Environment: real
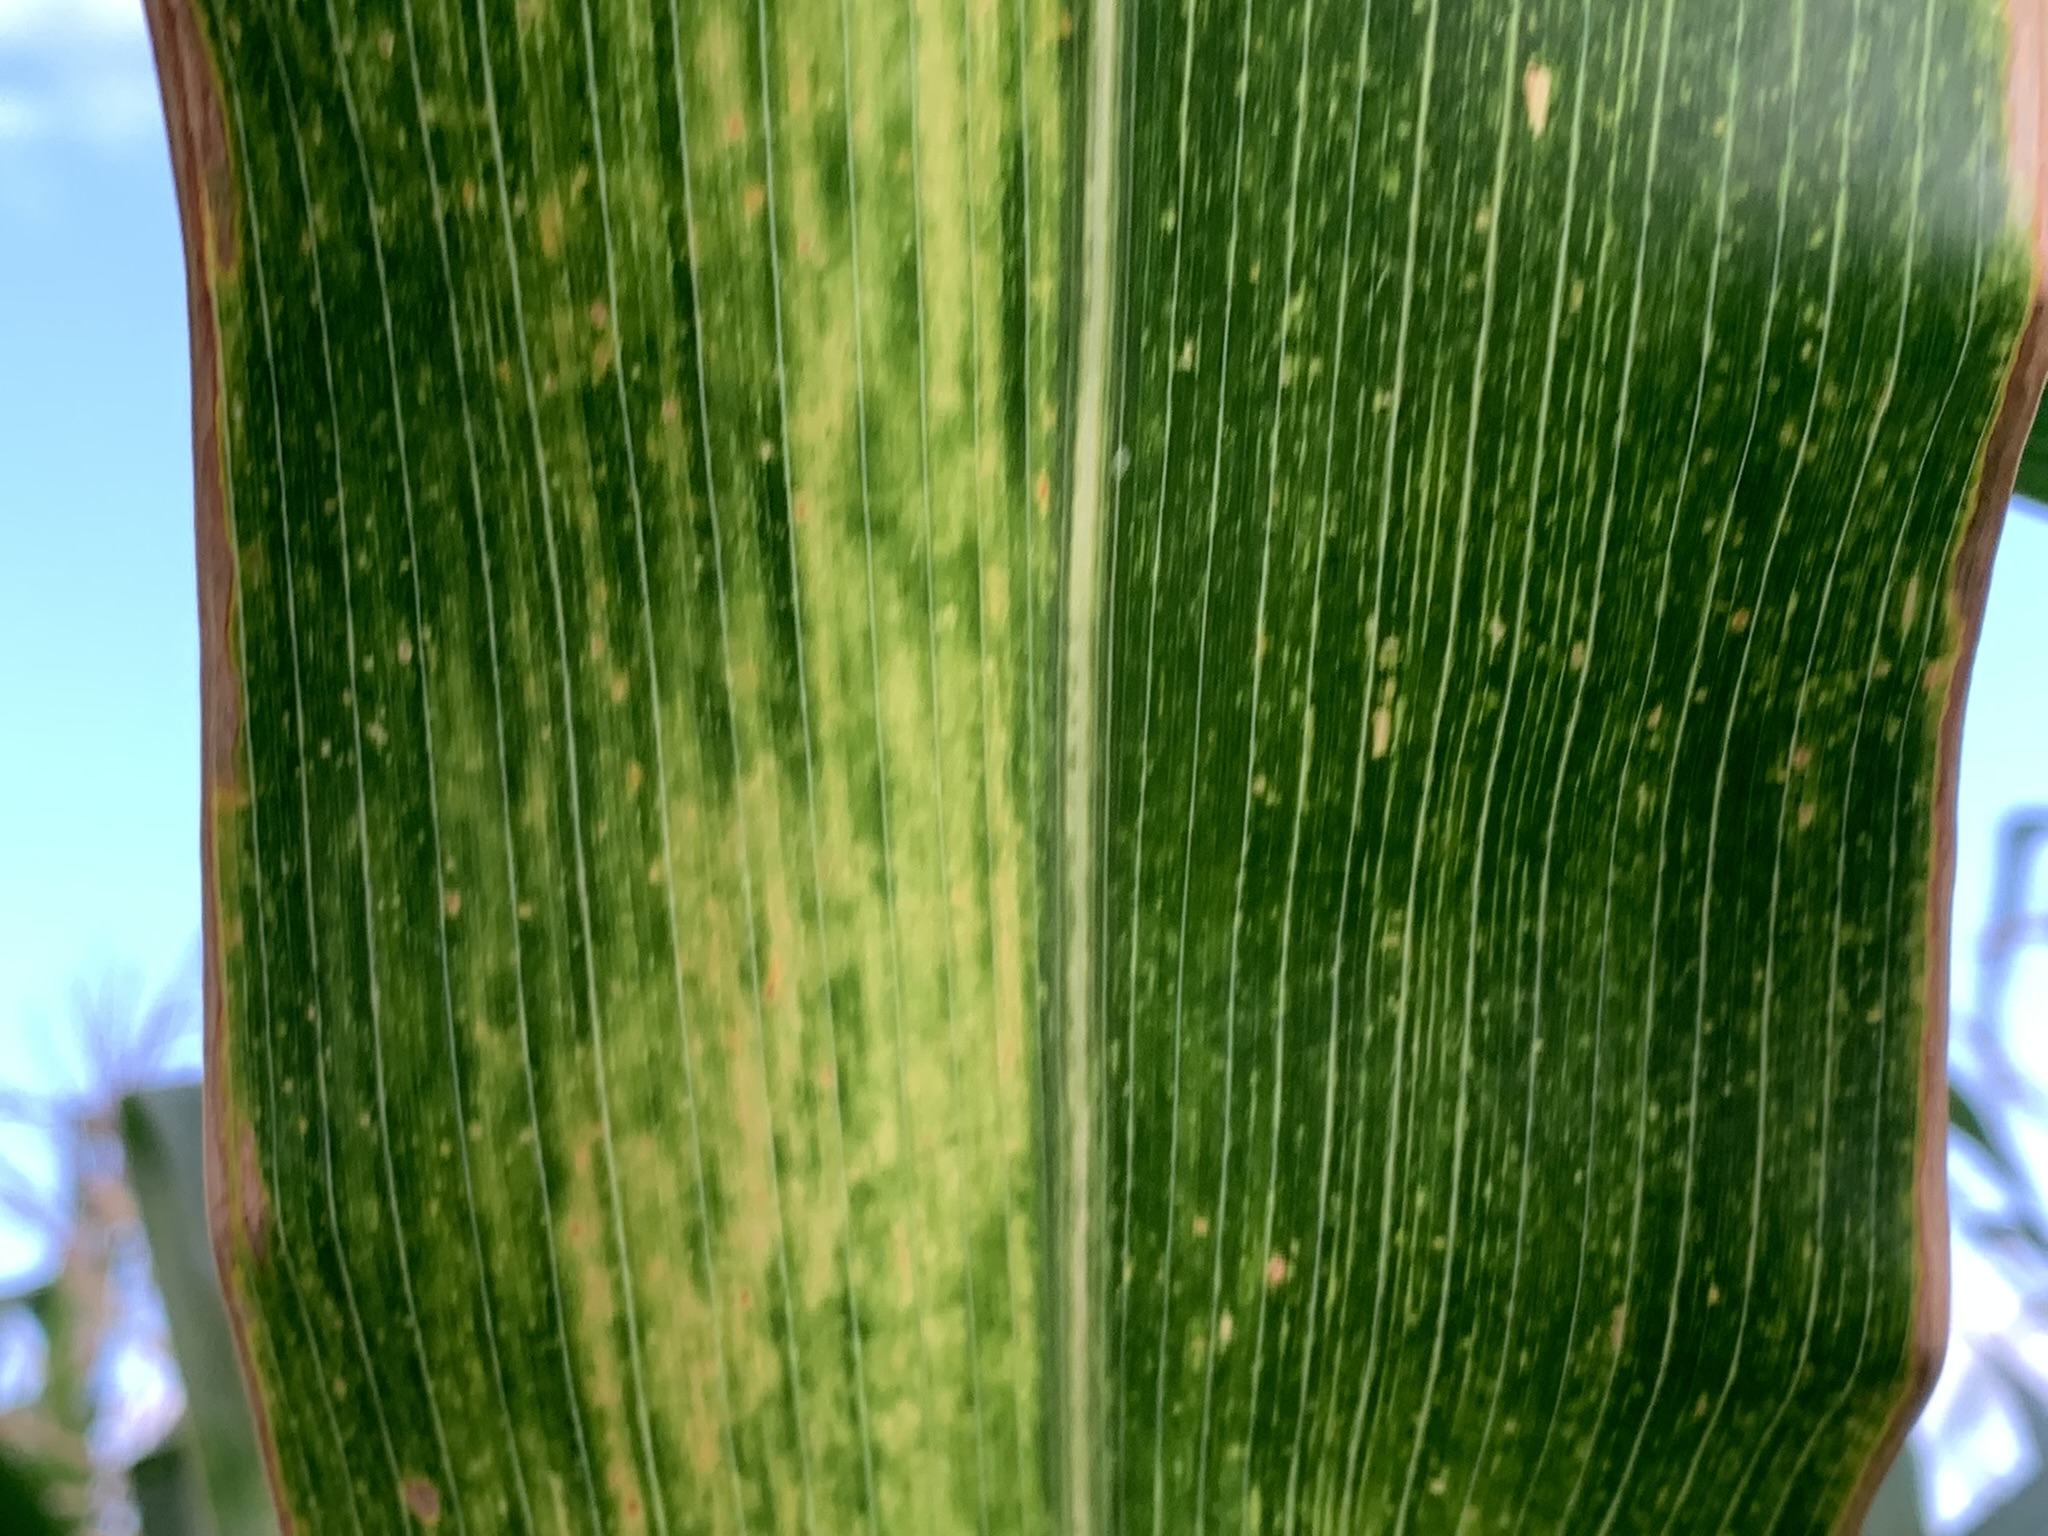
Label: lethal_necrosis